Kal P. Dal

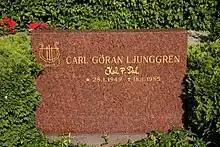
Carl Göran Ljunggren's (Kal P. Dal's) tombstone in Lund

After his death he got one of the local Pågatåg trains named after him. All of the Pågatåg trains are named after famous people from Scania. In 2005 he also got a street in his home town Arlöv named after him. It was originally suggested that he would get a statue instead, and there is a Facebook group with thousands of members dedicated to making the statue a reality.